Last Words (book)

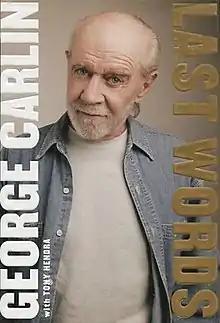
First edition

Last Words is the fifth and final book written by American stand-up comedian George Carlin. Serving as his autobiography, It was published on November 10, 2009. "Last Words" tells the story of his life from his conception, literally, to his final years; he died on June 22, 2008, at the age of 71. The book contains photos taken throughout Carlin's life.